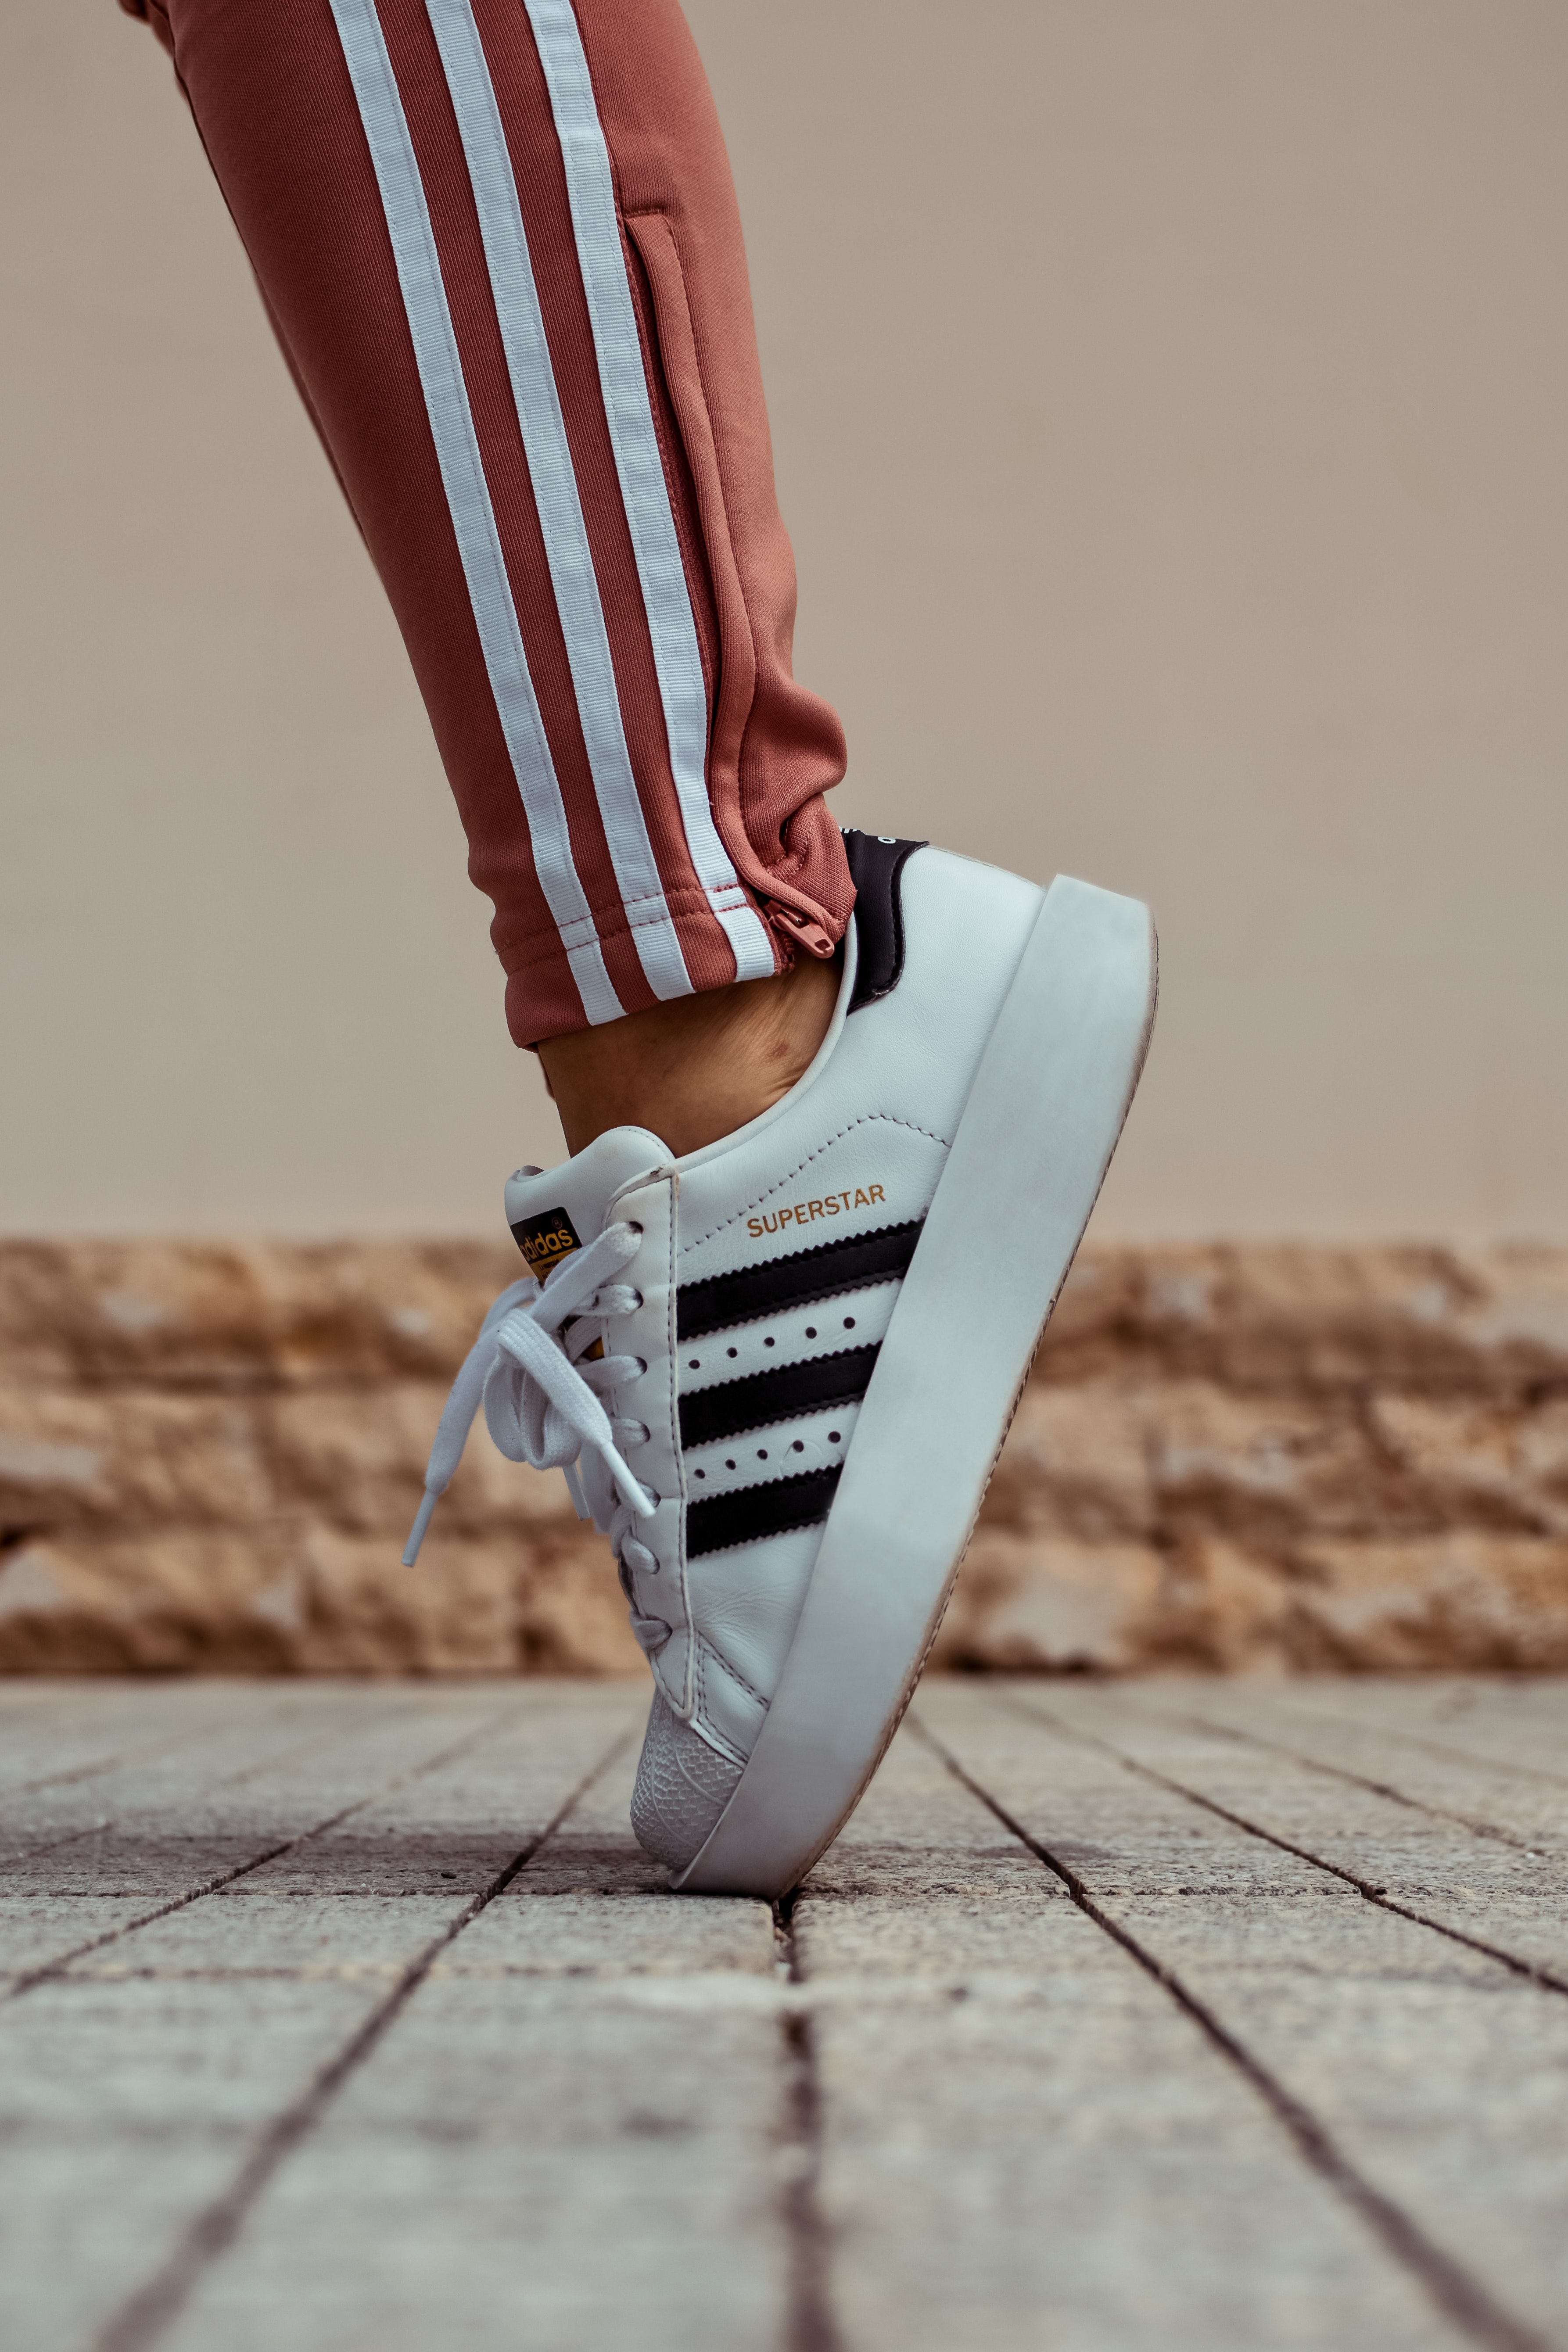
white, footwear, shoe, leg, ankle, Plimsoll shoe, human leg, hand, photography, athletic shoe, skate shoe, beige, sneakers, sportswear